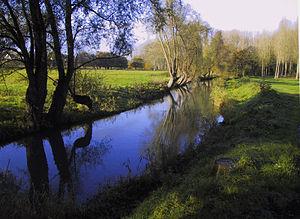
photo personnelle domaine public
La Scarpe est une rivière de la région Hauts-de-France et un affluent de l'Escaut.